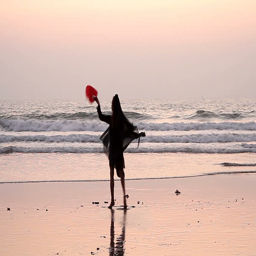
unidentified woman dancing with fan on the beach